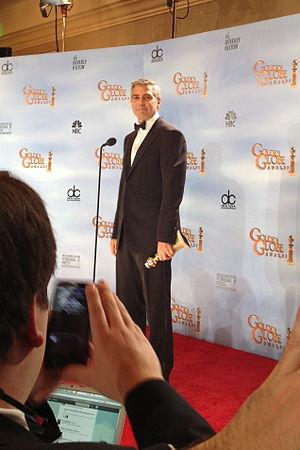
George Clooney [dʒɔːdʒ kluːni] est un acteur, réalisateur, scénariste et producteur de cinéma américain, né le 6 mai 1961 à Lexington.